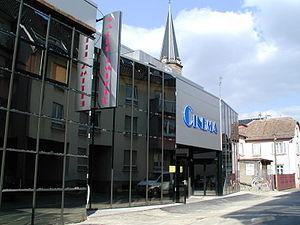
Entrée du cinéma Erstein
Erstein est une commune française située dans le département du Bas-Rhin, en région Grand Est.